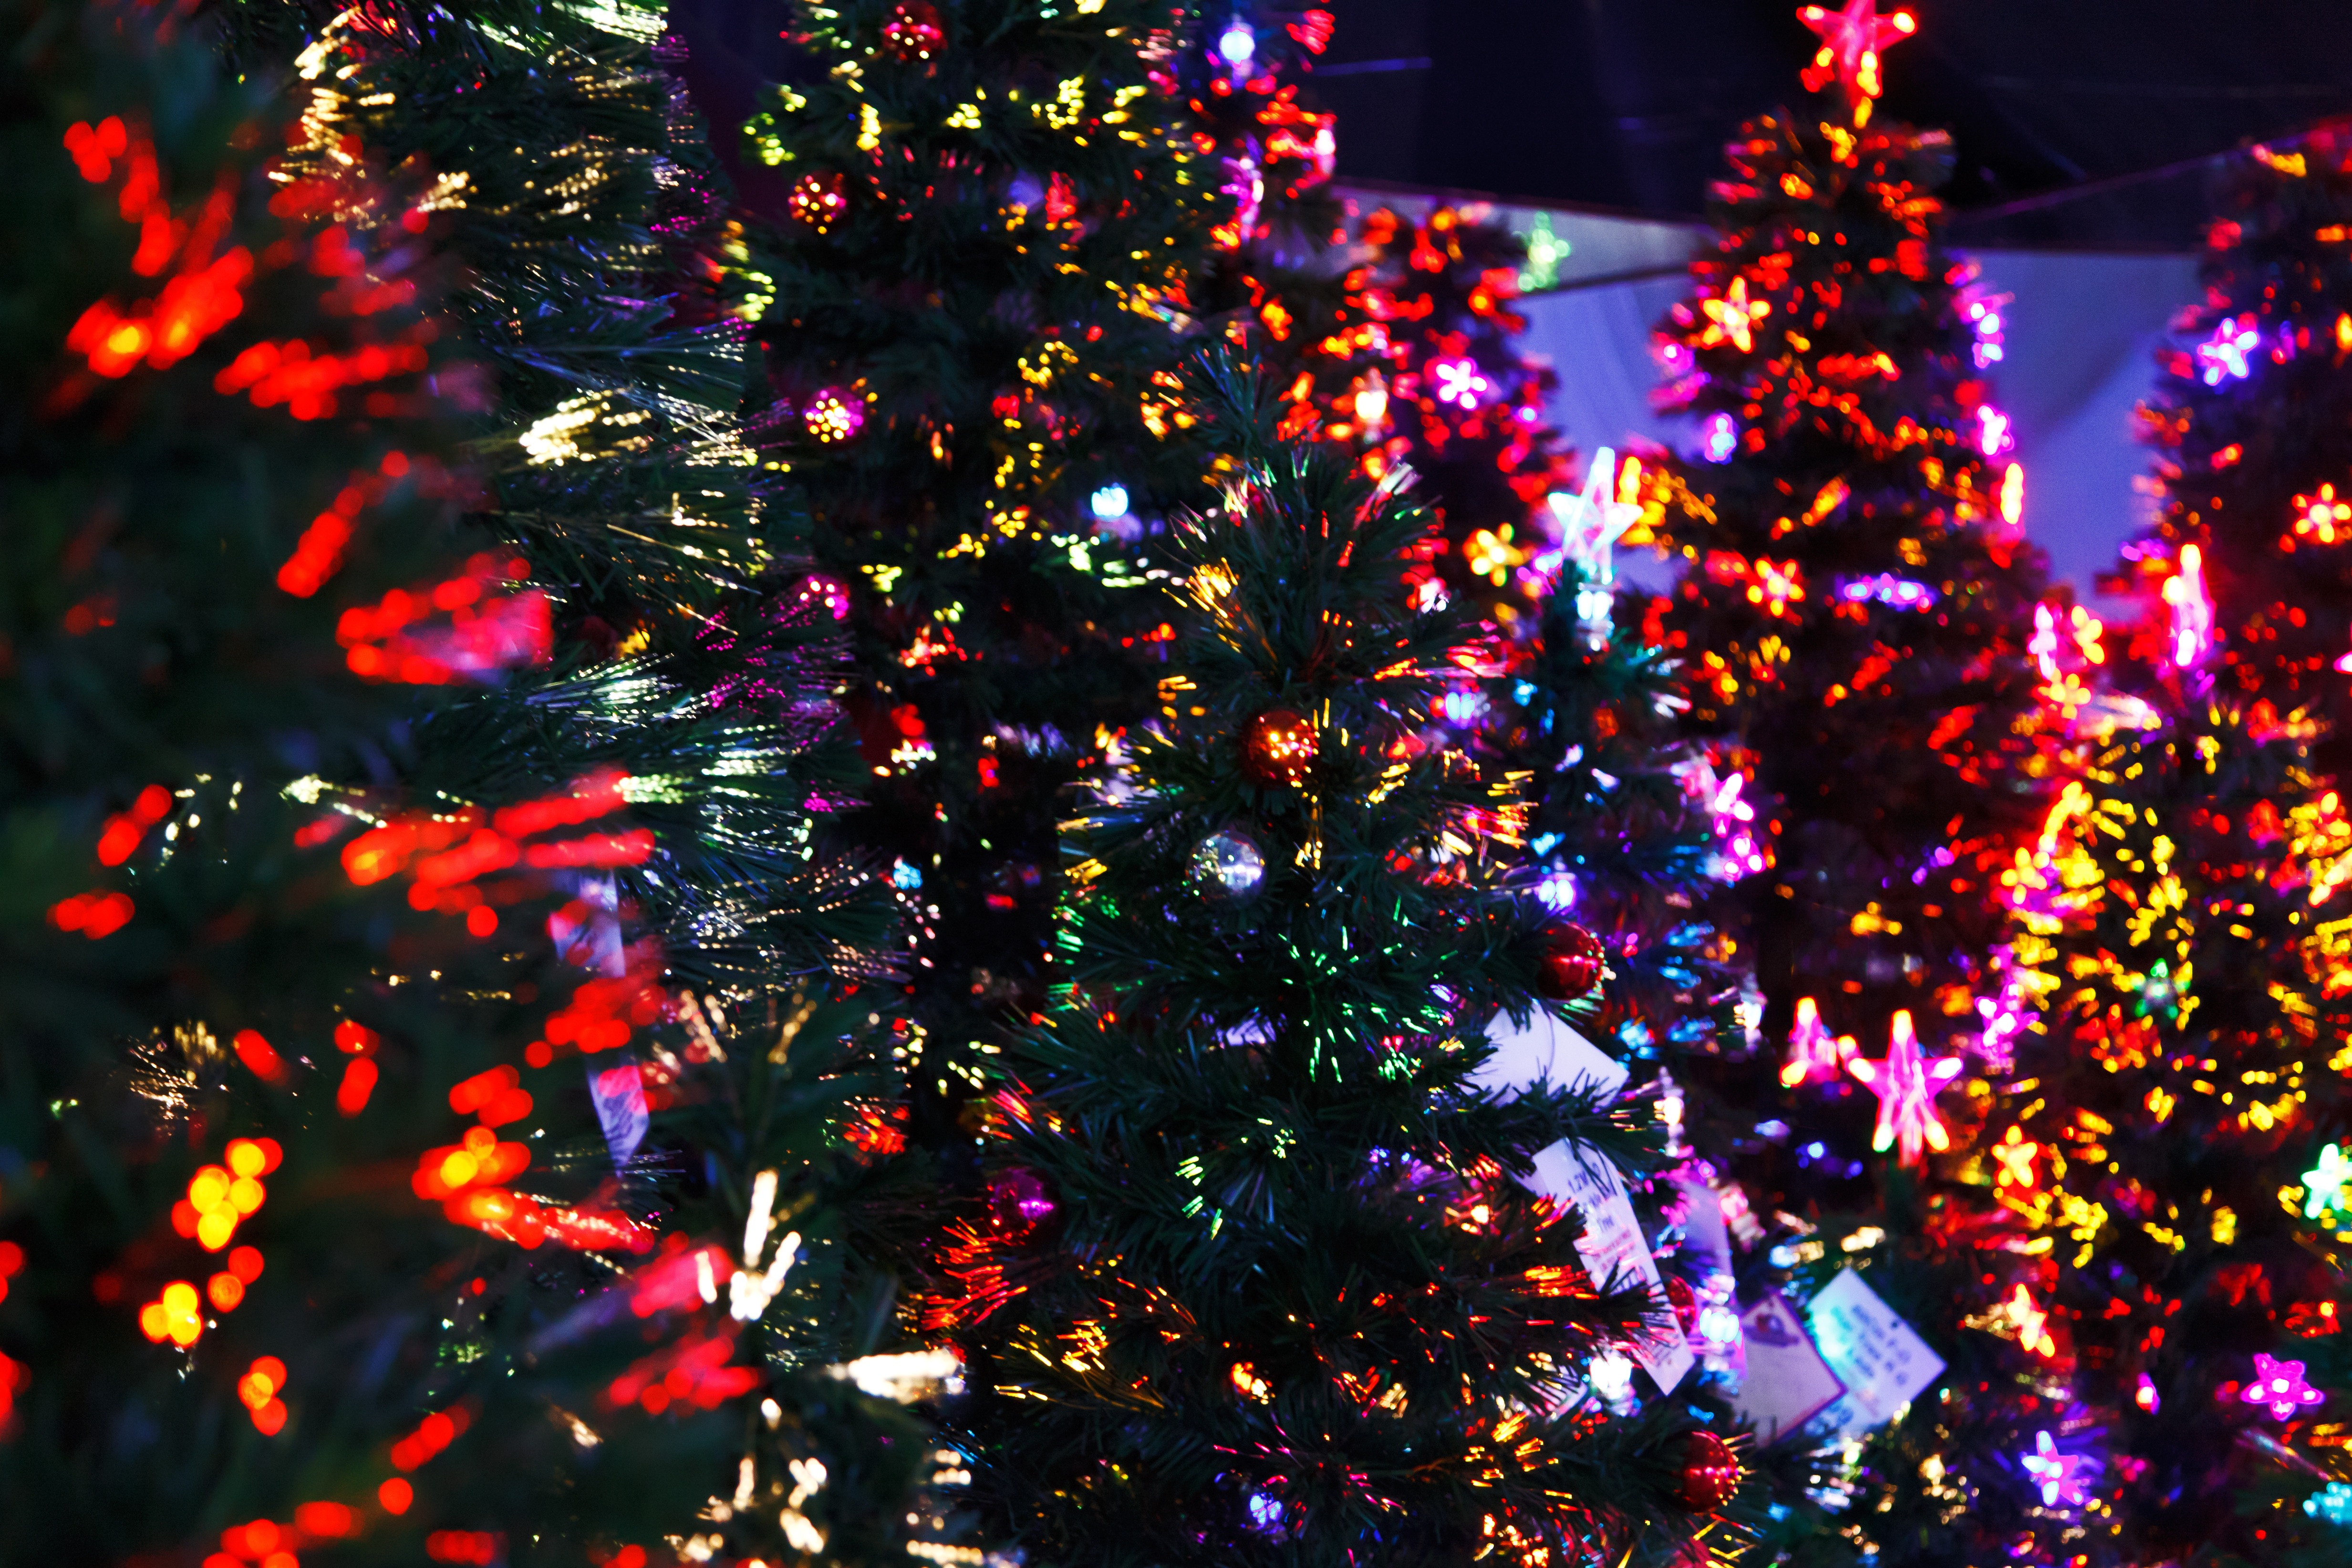
tree, branch, winter, abstract, petal, celebration, decoration, pattern, holiday, colorful, christmas, decor, christmas tree, season, christmas decoration, background, seasonal, decorated, december, xmas, lit, eve, christmas lights, woody plant